Auxange

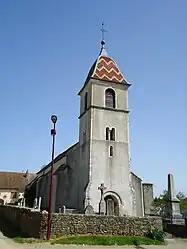
The church in Auxange

Auxange is a commune in the Jura department in the region of Bourgogne-Franche-Comté in eastern France.